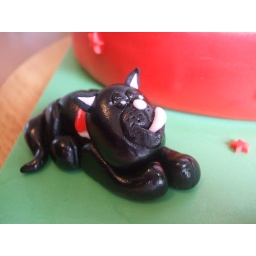
Another black cat for the Sunderland cake (inspired by Lorraine McKay)!